Answer in natural language. How many DiningTables are visible in the scene? Choose between the following options: 4, 2, 3, 0 or 1
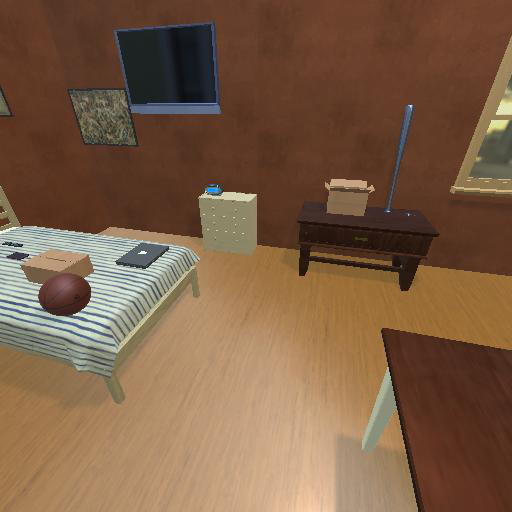
<answer>1</answer>